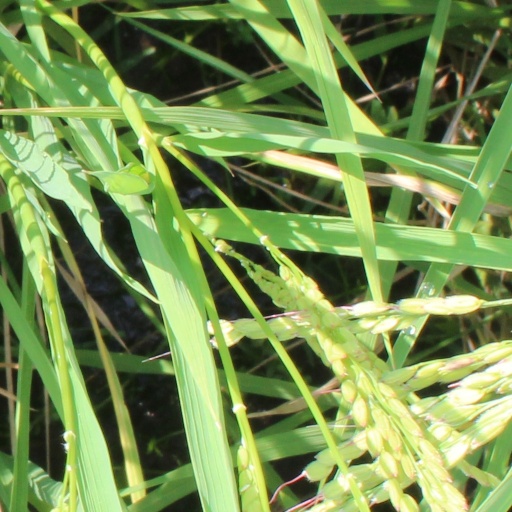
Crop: rice